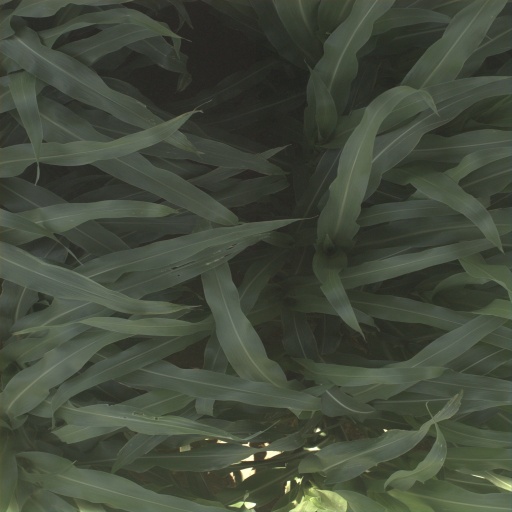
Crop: sorghum